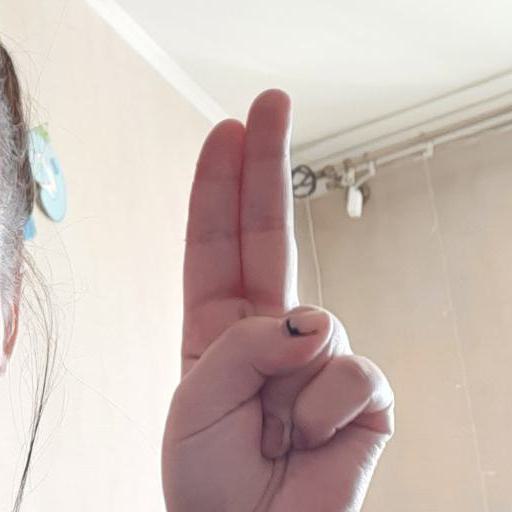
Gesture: two_up